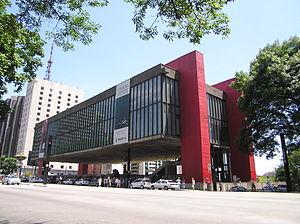
Le musée d'art de São Paulo - Assis Chateaubriand ou MASP est un musée situé sur l'avenue Paulista face au Parc du Trianon dans la ville de São Paulo, au Brésil. L'un des plus importants centres culturels du pays, le musée est connu pour avoir osé une architecture brutaliste, faisant de lui une des icônes de la ville.